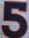
Number: 5